Secretariat of the Antarctic Treaty

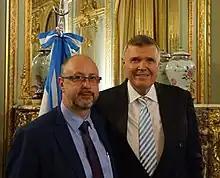
Albert Lluberas Bonaba (left) and Manfred Reinke (right)

The Secretariat is headed by an Executive Secretary appointed by the ATCM from candidates who are nationals of Consultative Parties. The mandate extends for four years, with the possibility of being re-elected for a second term.